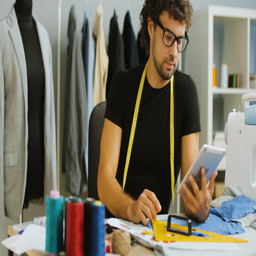
portrait of fashion designer in the glasses with tape measure on the neck using tablet for chatting with business partners